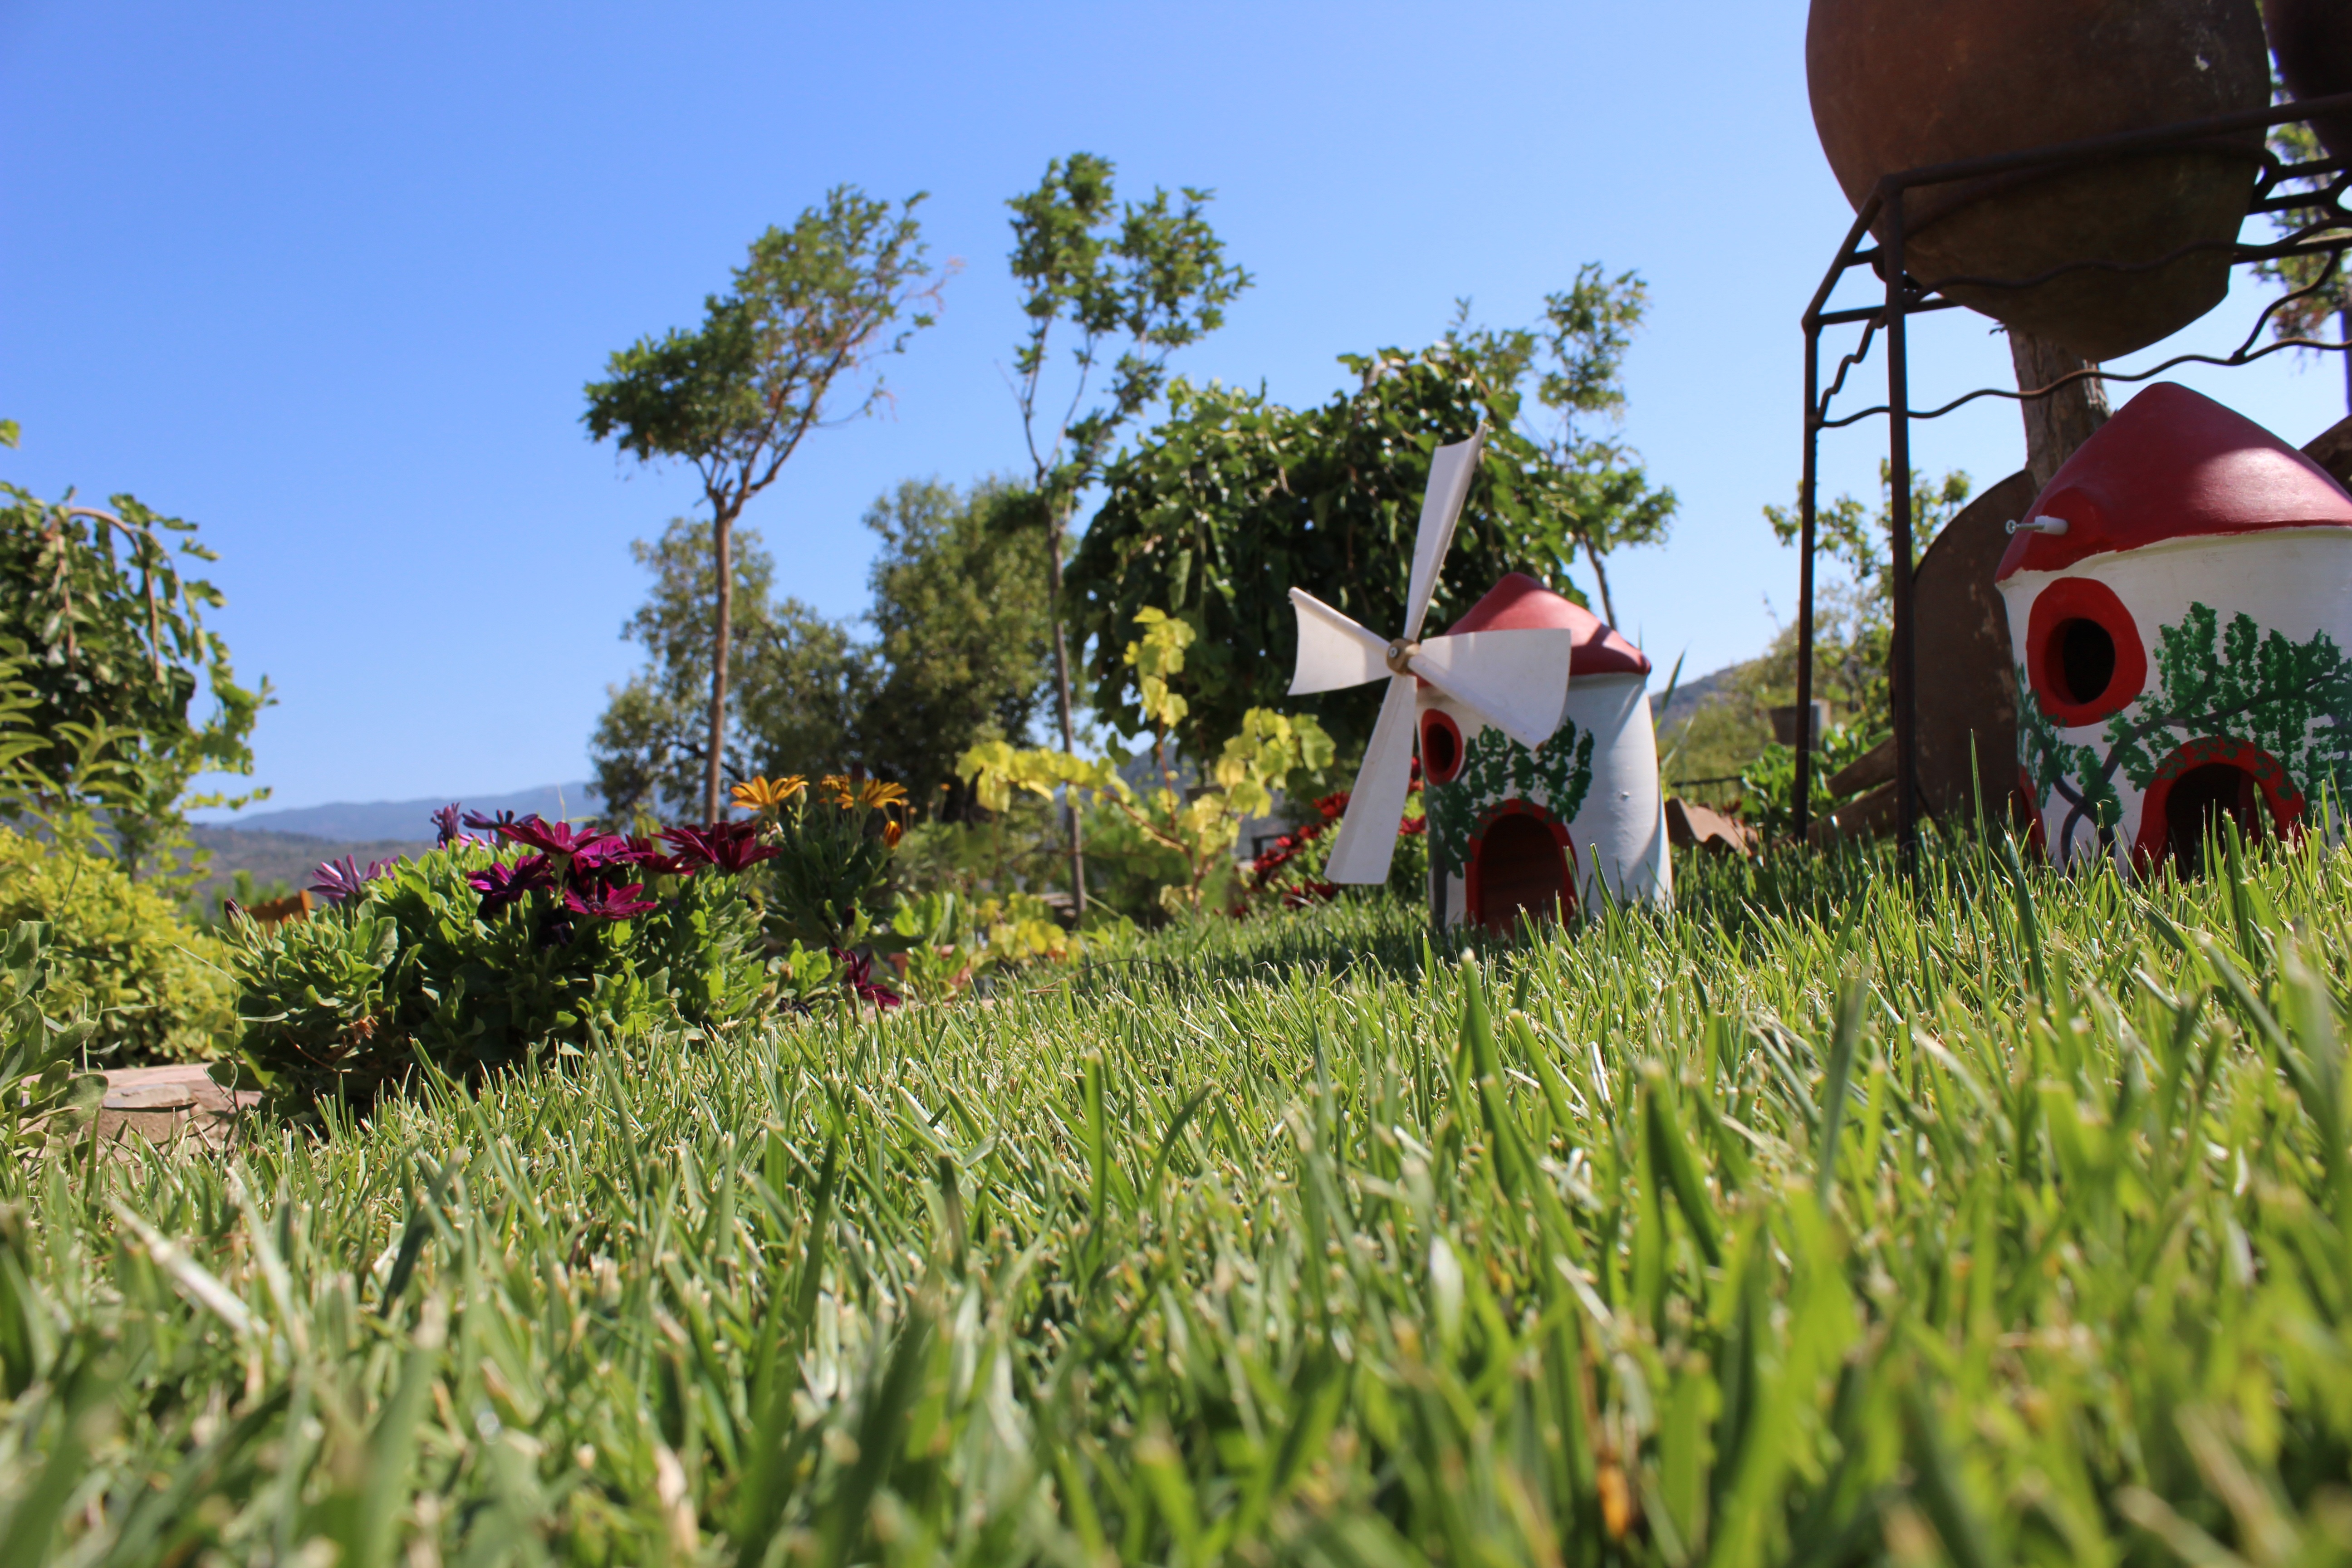
nature, grass, field, farm, lawn, meadow, flower, summer, village, spring, green, agriculture, garden, plantation, decorations, rural area